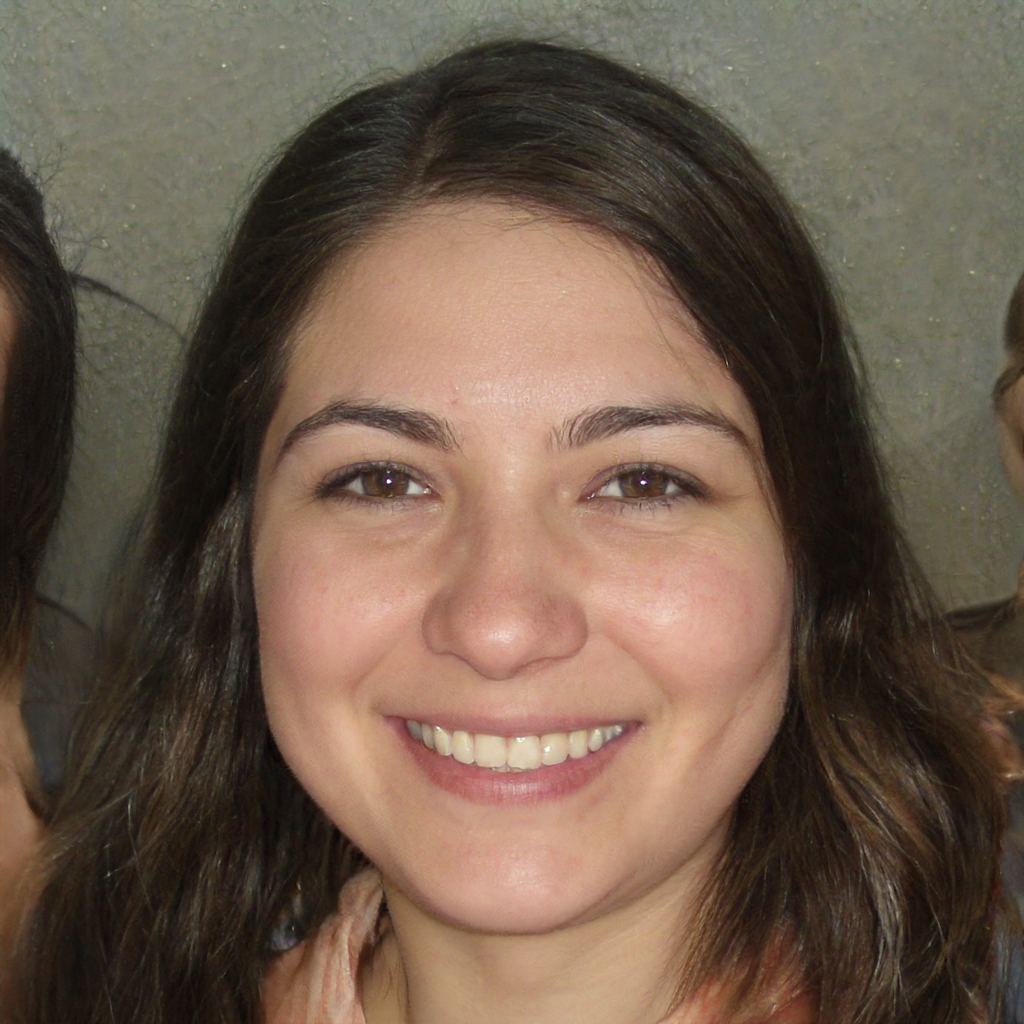
Gender: Female